(Almost) Straight Outta Compton

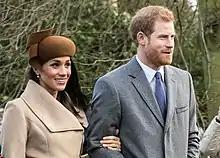
Markle and Prince Harry on Christmas Day, 2017

The November 2016 MailOnline article is about the inferred family background of American actress Meghan Markle (born 1981) and her upbringing in the Los Angeles district of Crenshaw with her mother, Doria Ragland. It was published after Markle began dating Prince Harry. The full headline is: "Harry's girl is (almost) straight outta Compton: Gang-scarred home of her mother revealed—so will he be dropping by for tea?". It was also published on 2 November 2016 in a byline given to Ruth Styles "in Los Angeles for Dailymail.com". Crenshaw is portrayed in the article as having a high crime rate with the first paragraph stating that "Plagued by crime and riddled with street gangs, the troubled Los Angeles neighborhood that Doria Ragland, 60, calls home couldn't be more different to London's leafy Kensington. But social worker Ragland might now find herself welcoming a royal guest to downtrodden Crenshaw after Prince Harry was revealed to be dating her daughter—"Suits" actress Meghan Markle".